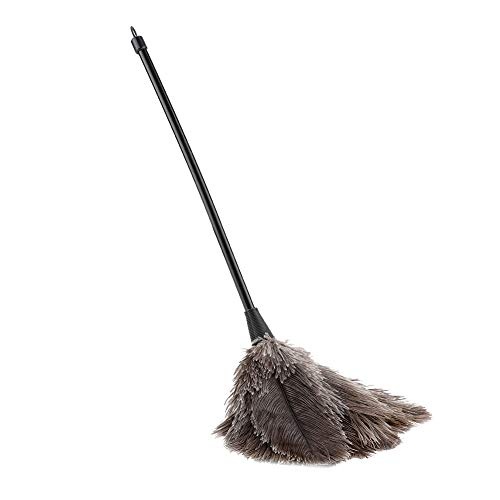
Stofzuiger, Mini Duster, Mini Handgemaakte Lange Handvat, Zachte Stofzuiger voor Stofstoffen, Huishoudelijke Ornamenten, Verlichting, Ventilator Blades
Specificaties: Materiaal: kunststof + struisvogelveer. Kleur: bruin. Totale lengte: ca. 40 cm. Lentelengte: ca. 12,5 cm. Geschat gewicht. 19g. Pakketlijst: 1 x Veerstofzuiger Productinformatie: Batterijen vereist: Nee Klantbeoordelingen: 3.6 van 5 sterren Datum voor het eerst beschikbaar: 15 jan 2020 Gegarandeerde software-updates tot: onbekend Itemgewicht: 18 g Afmetingen van het product: 20 x 2 x 2 cm; 18,14 g Kleur: Bruin Materiaal: Kunststof Hoofdmateriaal: Veren Speciale functie: Anti-krab, Ecovriendelijk, Wasbaar Upc: 757686259641
Brand: Mijn winkel
Category: Home & Garden > Household Supplies > Household Cleaning Supplies > Dusters